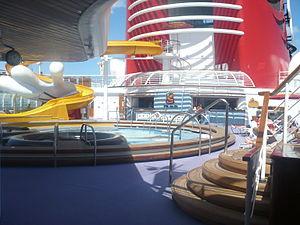
La piscine pour les enfants du Disney Magic